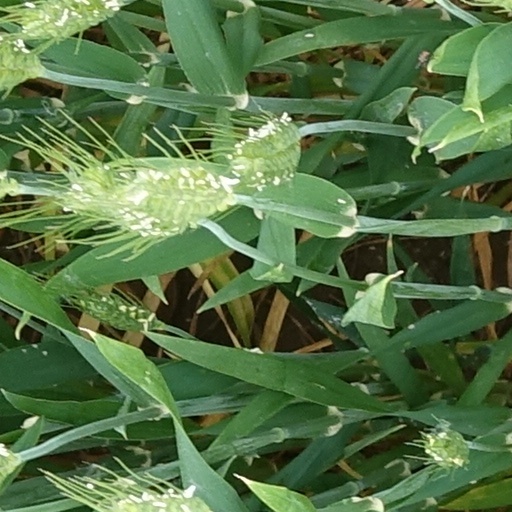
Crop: wheat